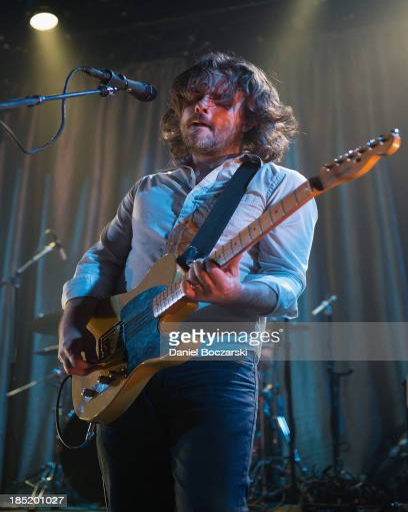
indie rock artist performs on stage